EC Comics

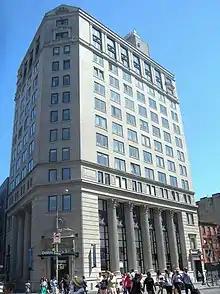
225 Lafayette Street, home of EC Comics

The firm, first known as Educational Comics, was founded by Max Gaines, former editor of the comic-book company All-American Publications, and it was initially a shell company of All-American. When that company merged with DC Comics in June 1945, Gaines retained rights to the comic book "Picture Stories from the Bible", and began his new company using the EC name with a plan to market comics about science, history, and the Bible to schools and churches, and soon expanded to produce children's humor titles. A decade earlier, Max Gaines had been one of the pioneers of the comic book form, with Eastern Color Printing's proto-comic book "Funnies on Parade", and with Dell Publishing's "", considered by historians the first true American comic book.